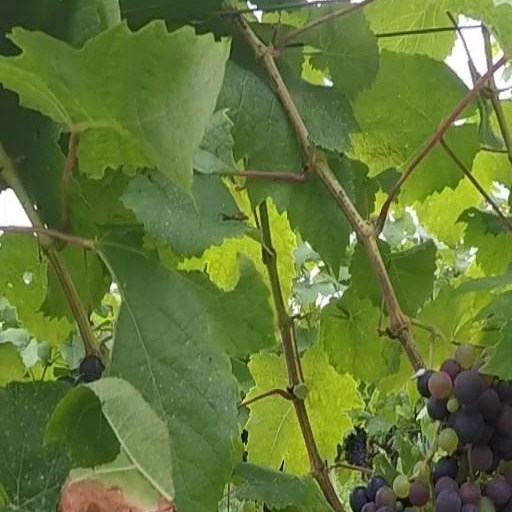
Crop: grape